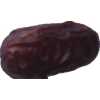
Label: dates